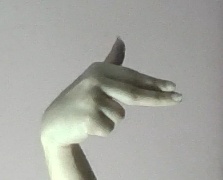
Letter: ghain